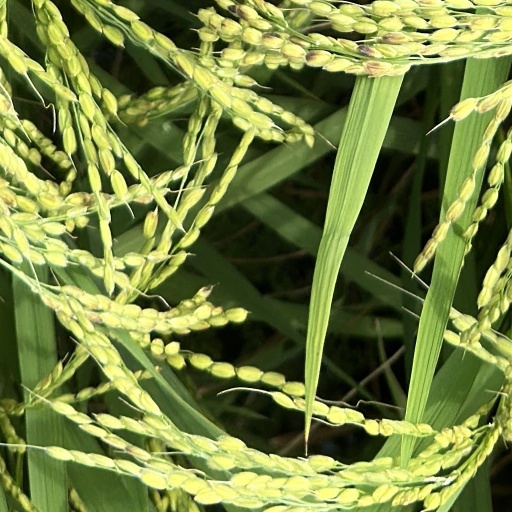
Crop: rice